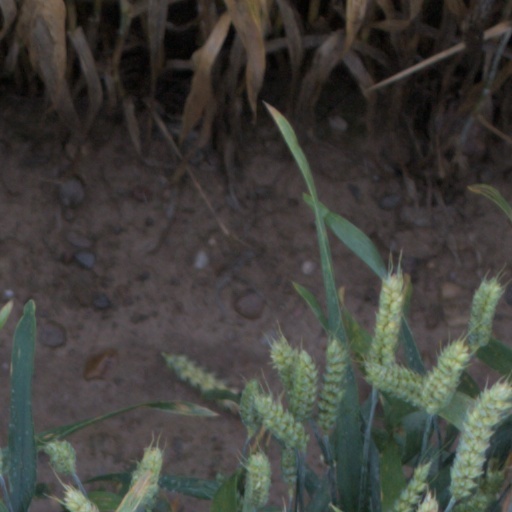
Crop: wheat